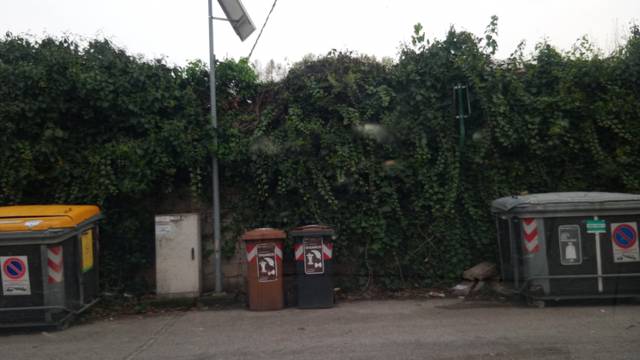
Region: Italy
Coordinates: 45.419, 11.866